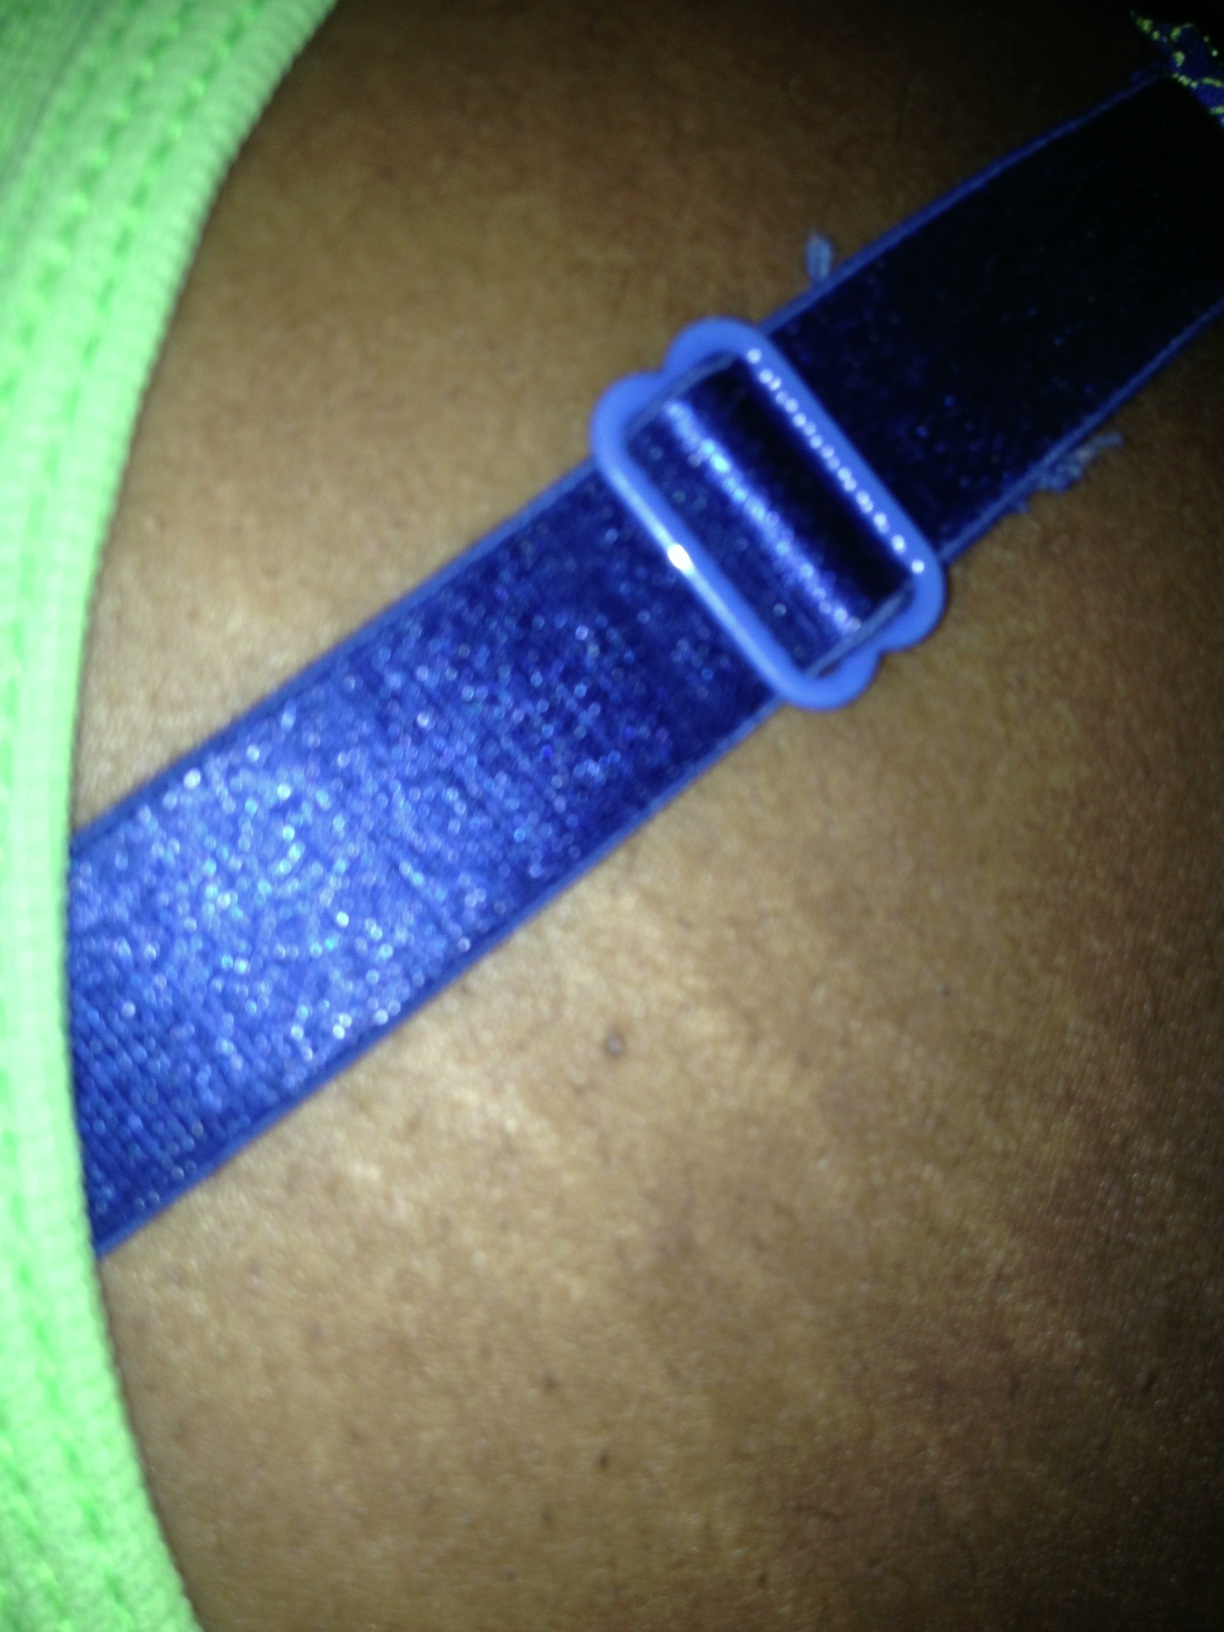Question: Can you tell me what color is the shirt? Please.
Answer: green